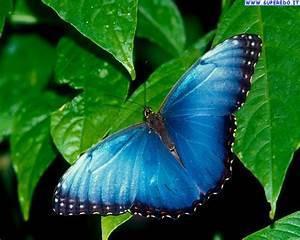
butterfly